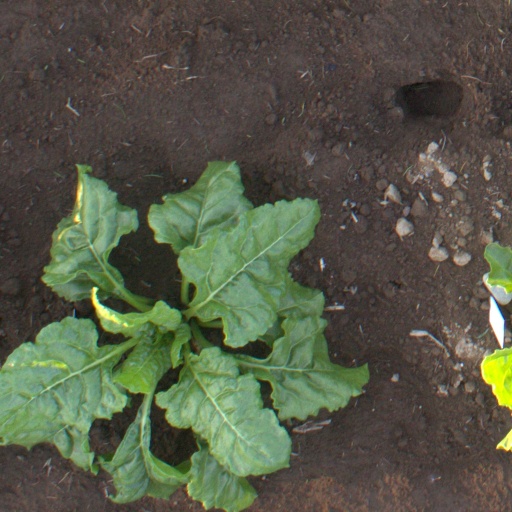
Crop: sugar beet